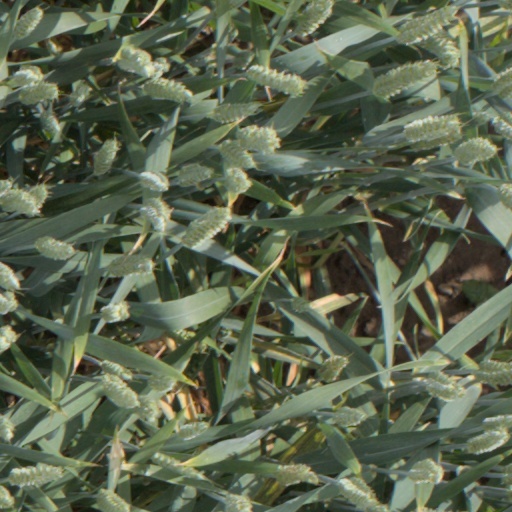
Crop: wheat